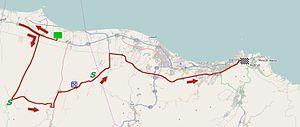
La 6ᵉ édition du Tour d'Oman a eu lieu du 17 au 22 février 2015. La course fait partie du calendrier UCI Asia Tour 2015 en catégorie 2.HC.